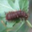
Label: caterpillar